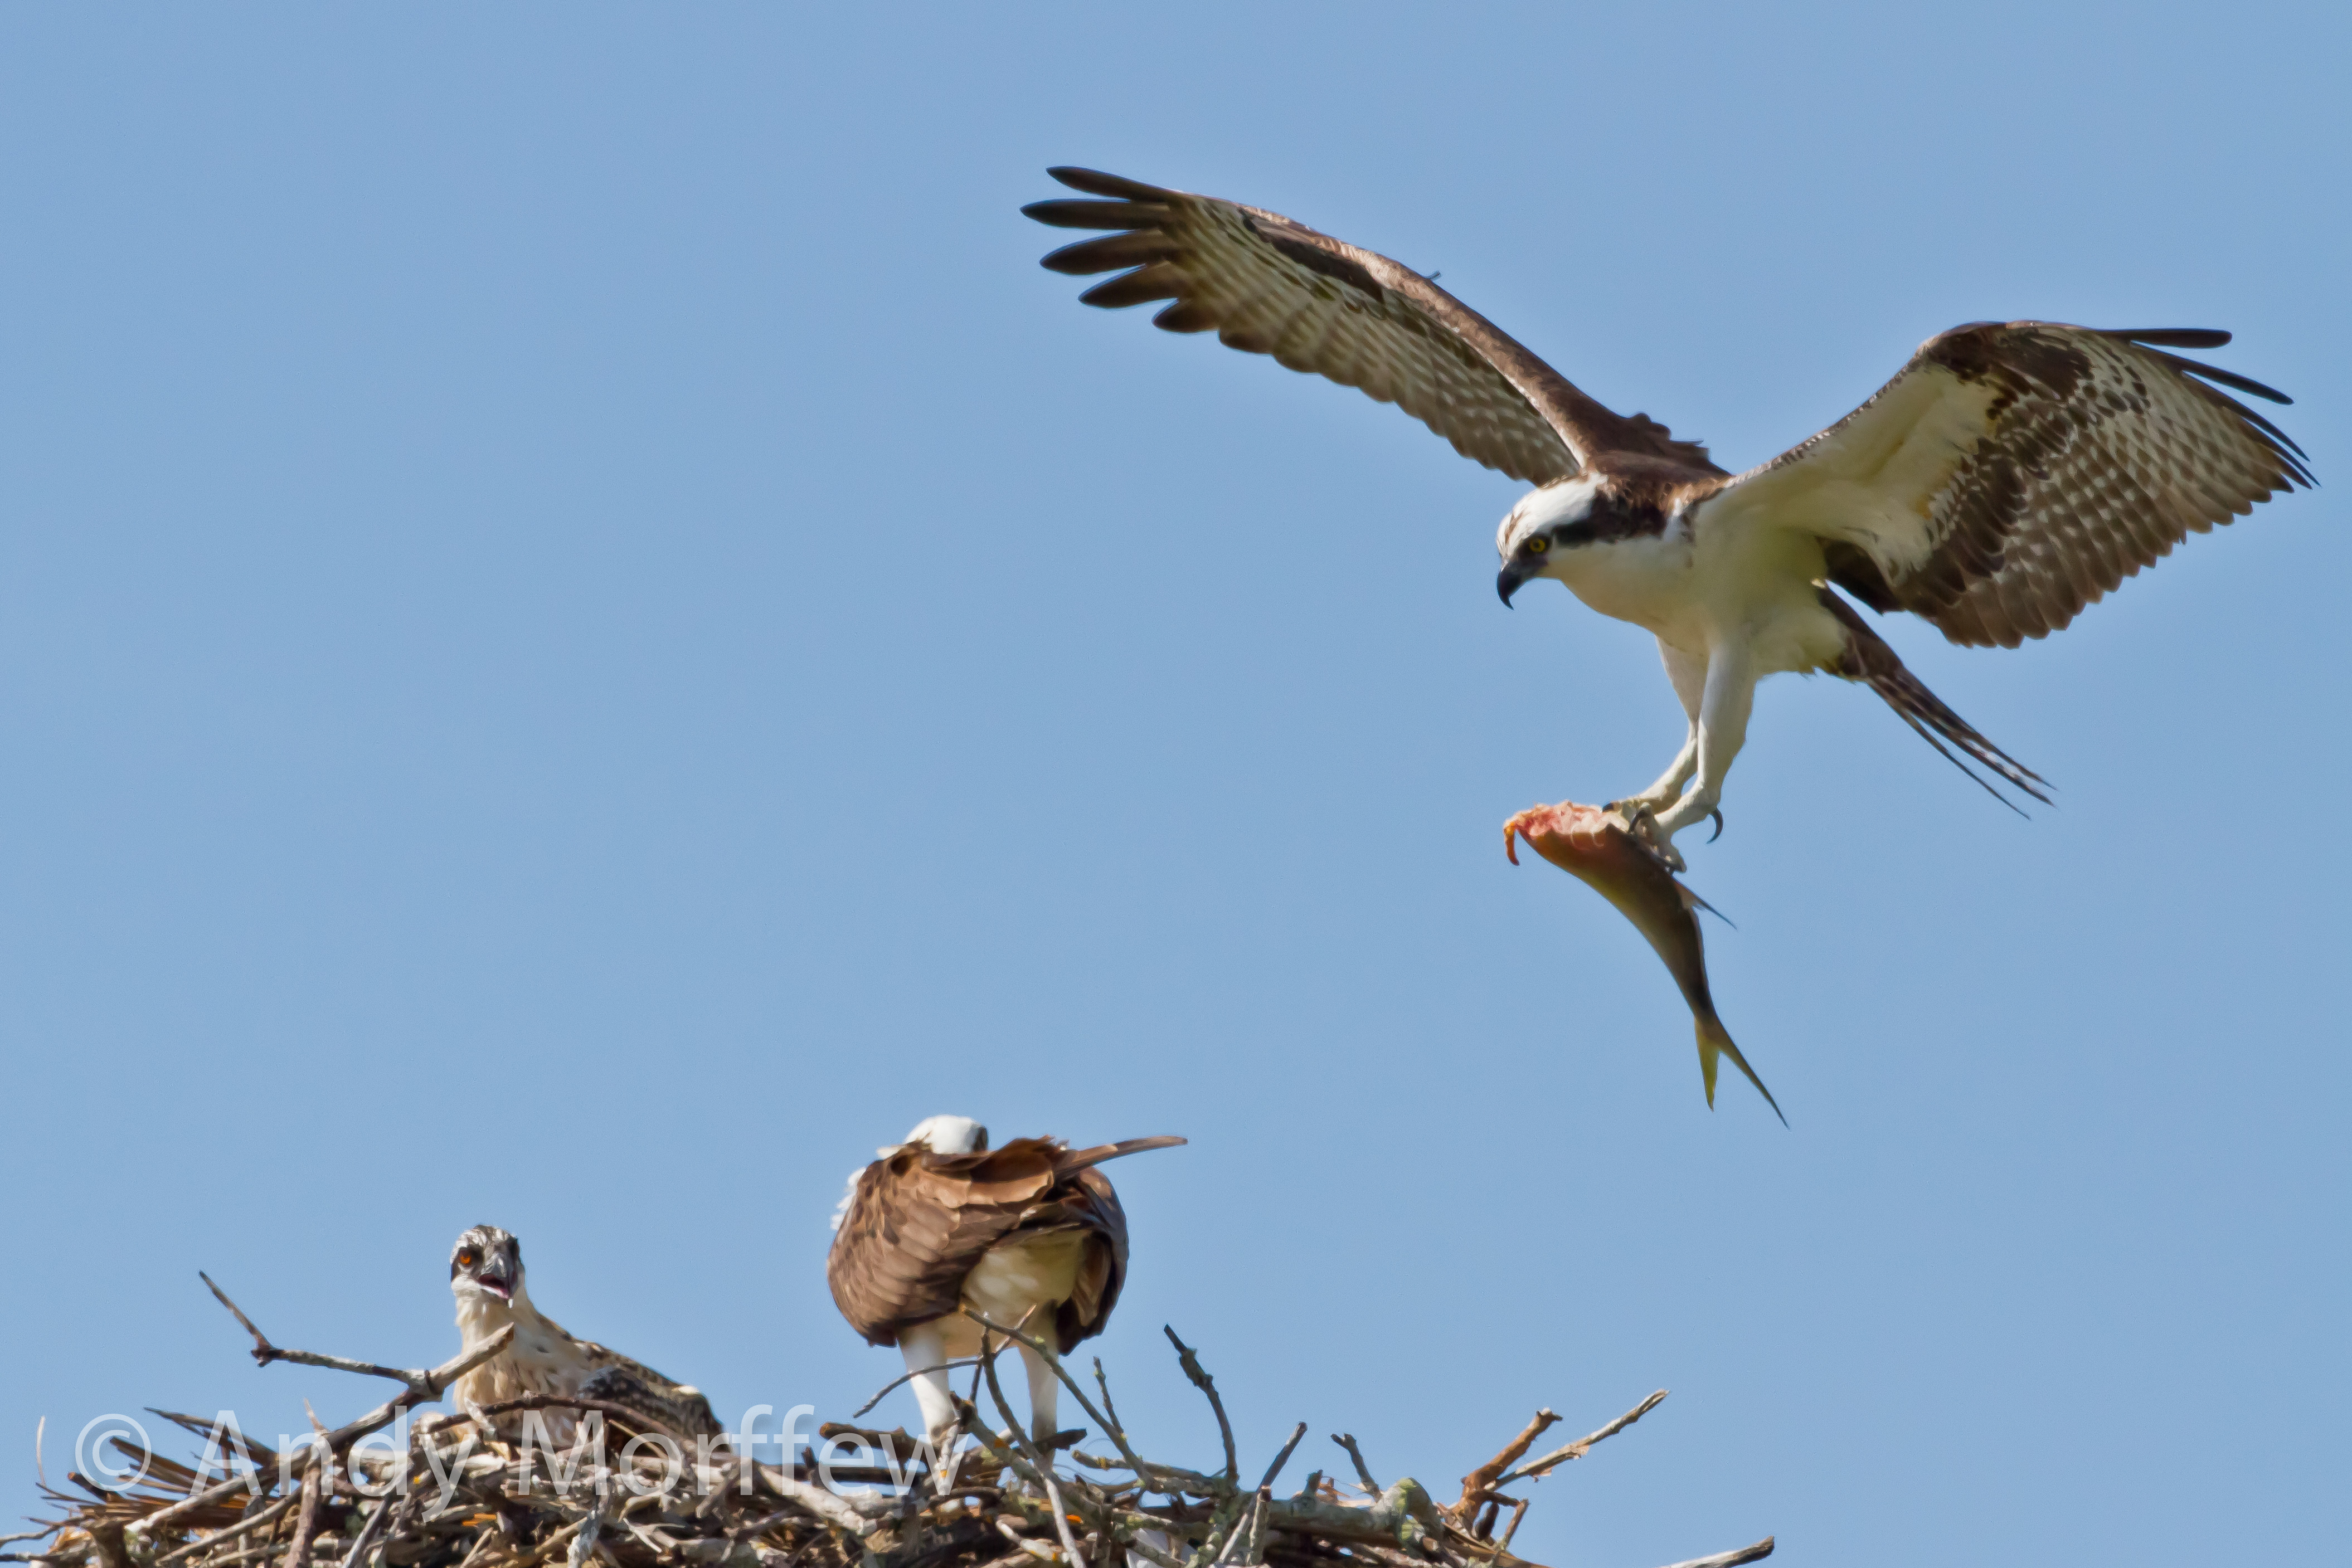
bird, wing, seabird, wildlife, beak, fauna, stork, vertebrate, shorebird, andymorffew, morffew, white stork, ciconiiformes